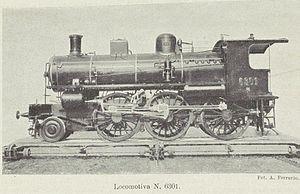
La série de locomotives italiennes Gruppo 630 des Ferrovie dello Stato numéros 1 à 100 sont des locomotives à vapeur de disposition Mogul à moteur compound mises en service de 1906 à 1908. Elles donneront naissance à la série Gruppo 640, à simple expansion et surchauffe, qui supplantera les Gr. 630.